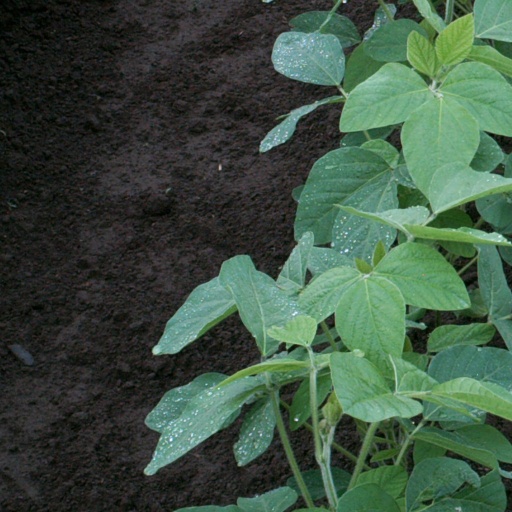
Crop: soybean